Borussia Mönchengladbach

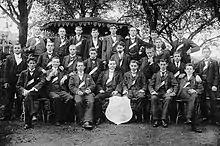

Borussia's early years were faced with the problems typical for association football teams in the German Empire: the sport, only recently imported from the UK in the 1880s, was not yet institutionally accepted, and as a result there were logistical shortages of football fields, goals, changing rooms, and player equipment. Borussia's players initially had to finance their own gear for what was at the time a considerable financial expenditure for working-class people.